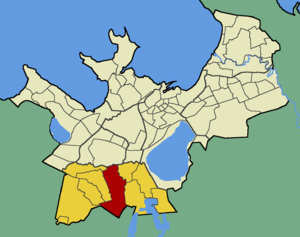
Nõmme est un quartier du district de Nõmme à Tallinn en Estonie.